Pilar Homem de Melo

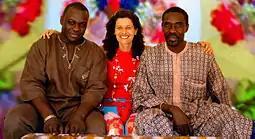
Pilar with Habib Faye and Thio Mbaye in 2006

In 1993 she released the album "Pecado Original", recorded at Marcus Studio in London, produced by Steve Davis, with the participation of Vicente Amigo.